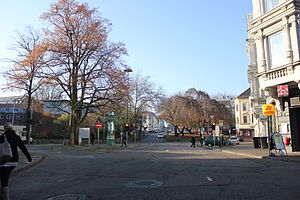
Borgpladsen (Flensborg)
Borgpladsen i efteråret
Borgpladsen eller Burgplatz er en plads i det vestlige Flensborg. Pladsen ligger cirka 300 meter vest for den indre by på grænsen mellem Duborg-kvarteret og den Vestlige Høje. Den har i dag størst betydning som trafikalt knudepunkt. Fra Borgpladsen udgår blandt andre Duborggade og Knuthgade som forbindelsesled mellem de vestlige bydele og Toosbygade som forbindelsesled til bykernen. Toosbygade blev anlagt i Glimbækdalen i 1900. Områet omkring Borgpladsen er præget af tæt bebyggelse i karré-struktur.